Wo Hop Shek Public Cemetery

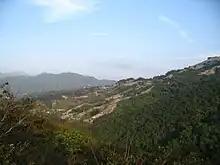
Wo Hop Shek Public Cemetery in April 2008

Wo Hop Shek Public Cemetery, in Wo Hop Shek near Fanling in Hong Kong, is the largest public cemetery in Hong Kong. The cemetery opened in 1950 in the New Territories as cemeteries began to reach capacity on Hong Kong Island. Wo Hop Shek covers 222.4 hectares with space for full and cremated remains. The cemetery is located in a hilly area ranging from 100 to over 300 metres.